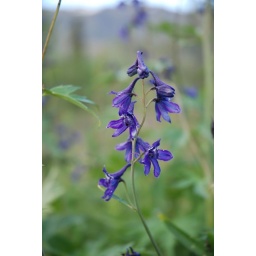
Pretty blue flower in Tombstone Park